Alois Kainz

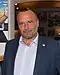
Kainz in 2019

Alois Kainz (born 22 May 1964) is an Austrian politician of the Freedom Party. He has been a member of the National Council since 2019, having previously served from 2017 to 2019. He has been a municipal councillor of Allentsteig since 2010.